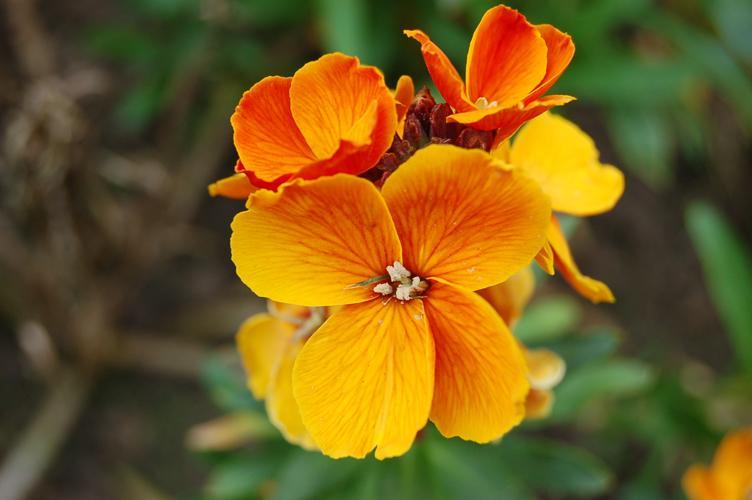
Label: wallflower